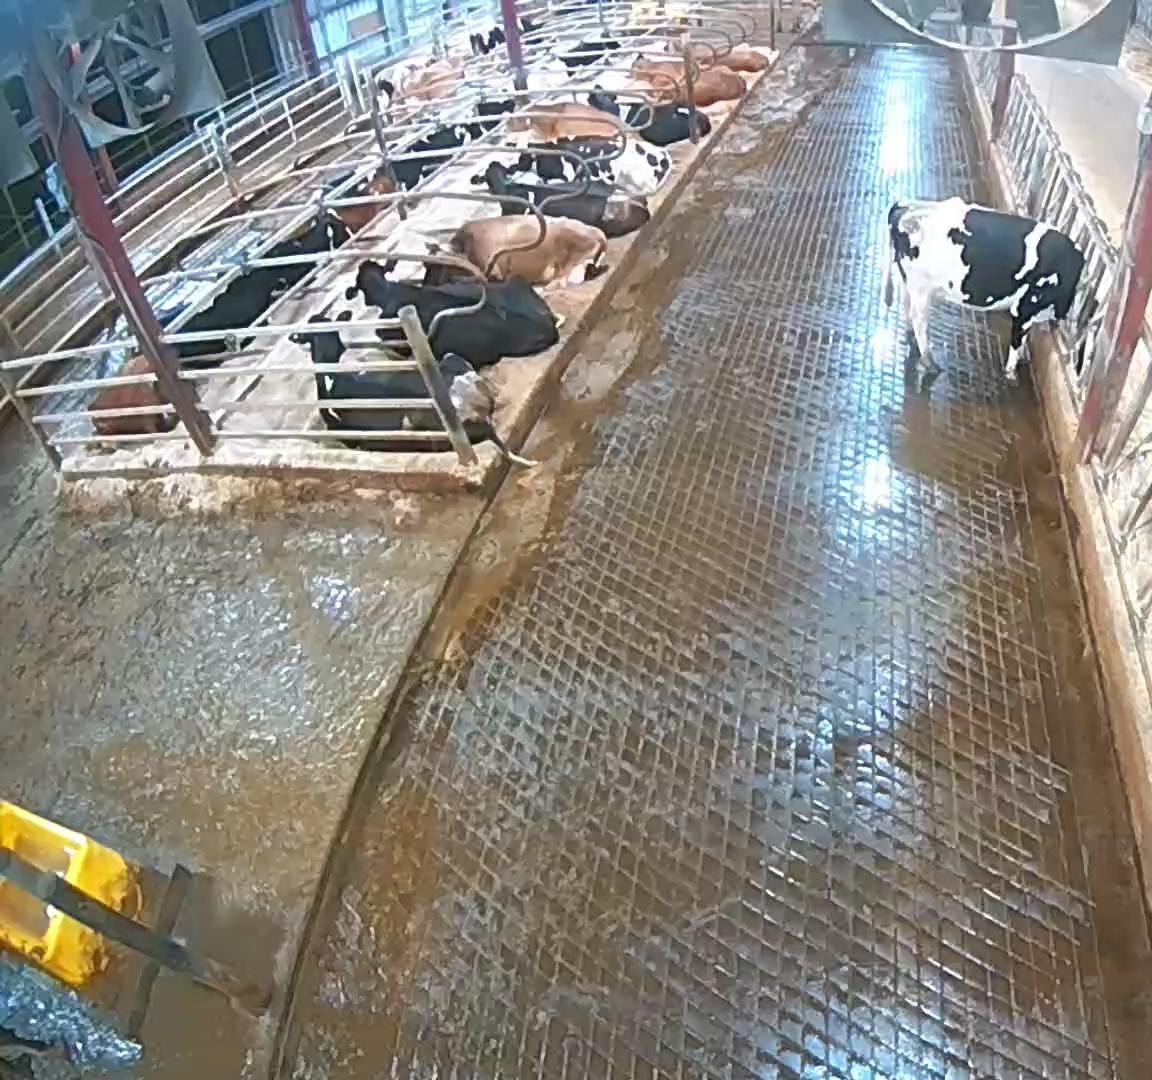
Number of cows: 12